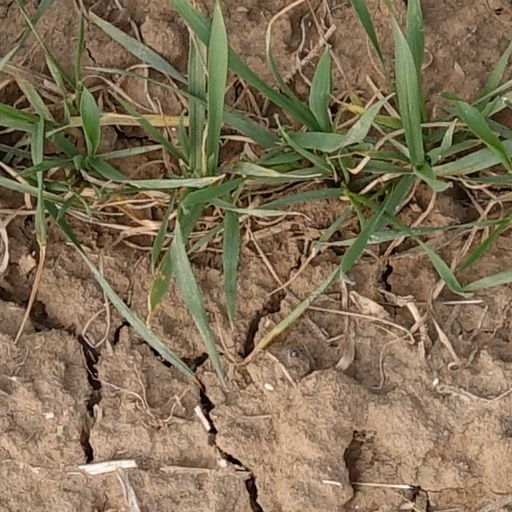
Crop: wheat